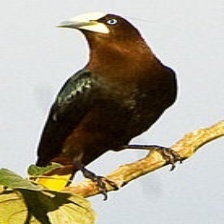
Species: CRESTED OROPENDOLA
Scientific name: PSAROCOLIUS DECUMANUS